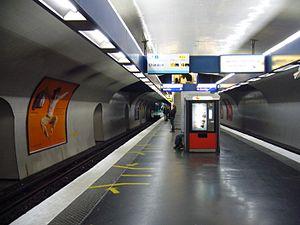
Vue de la station Invalides sur la ligne 13 du métro de Paris.